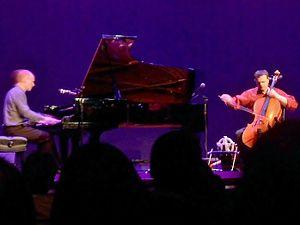
The Piano Guys est un groupe formé de quatre artistes américains vivant dans l'Utah, et qui s'est fait connaître sur YouTube.